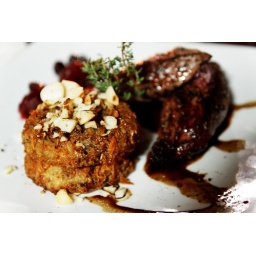
20090914-14-Kangaroo fillets with macadamia encrusted rosti and forest fruit reduction at Blooms Cafe Restaurant in Broome